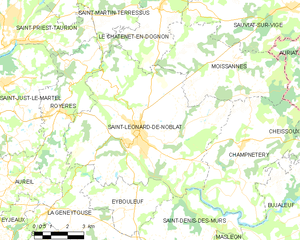
Carte des communes françaises Saint-Léonard-de-Noblat